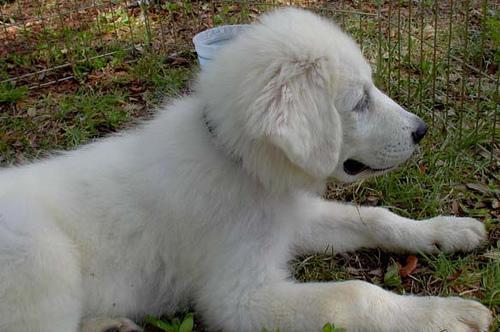
Great_Pyrenees